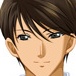
Portrait style: Anime Portrait